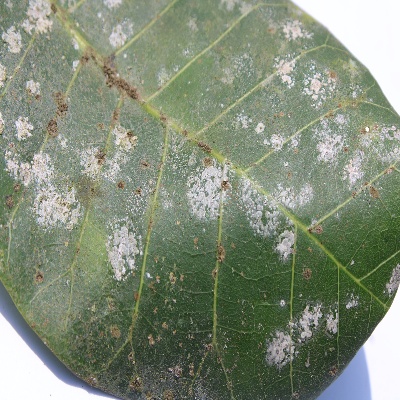
Crop: Cashew
Condition: red rust